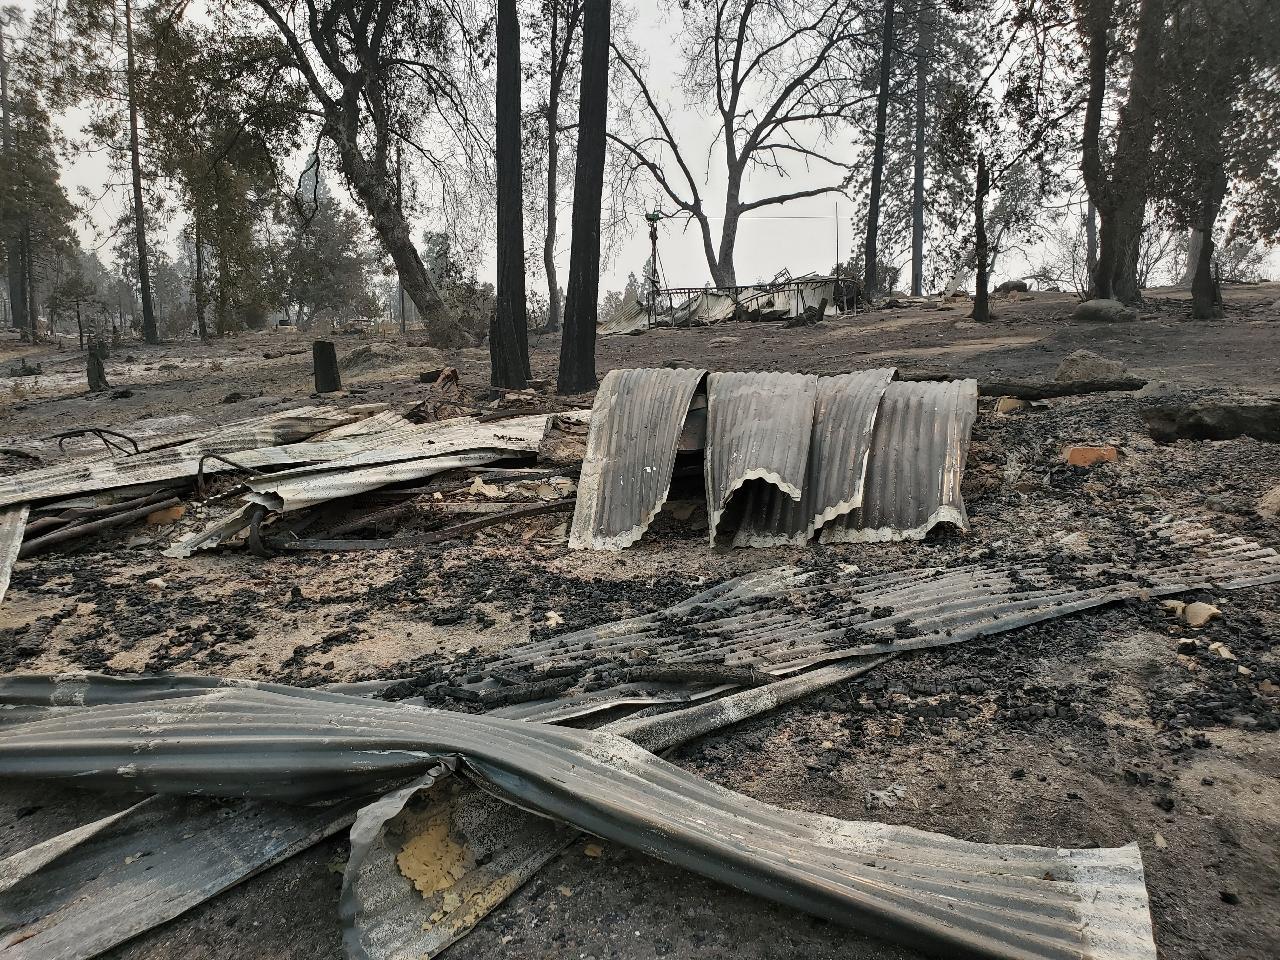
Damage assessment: destroyed